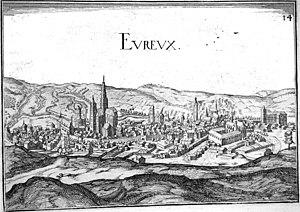
sur un dessin de Tassin dans Plans et profils...'.